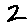
Label: 2